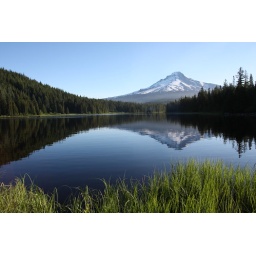
trillium lake is one of the relatively few mountain lakes in the mt hood wilderness. it's gorgeous.